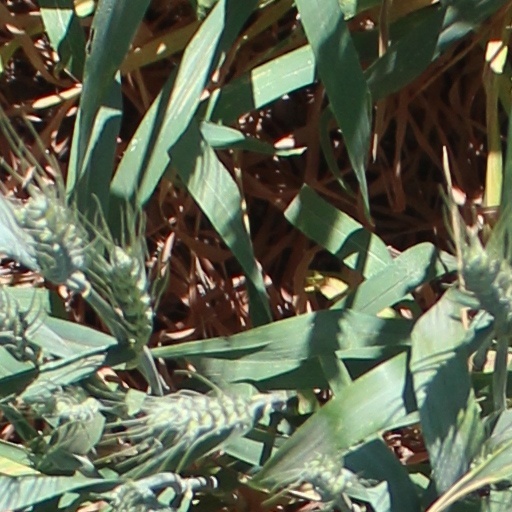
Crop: wheat